Lebenslaute

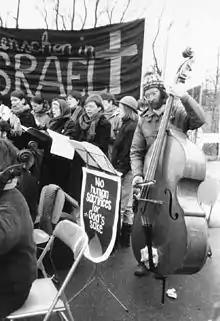
Concert of "Lebenslaute" music group in front of the US military Air Force base, at Frankfurt-am-Main, Germany, against Gulf War, on 26 January 1991

Lebenslaute (motto: "classical music – political action") is an open direct action group that combines concerts of classical music with civil disobedience, mostly by open-air protest concerts in unexpected locations. "lebenslaute" organizes several nonviolence performances per year on both national and regional levels in Germany.